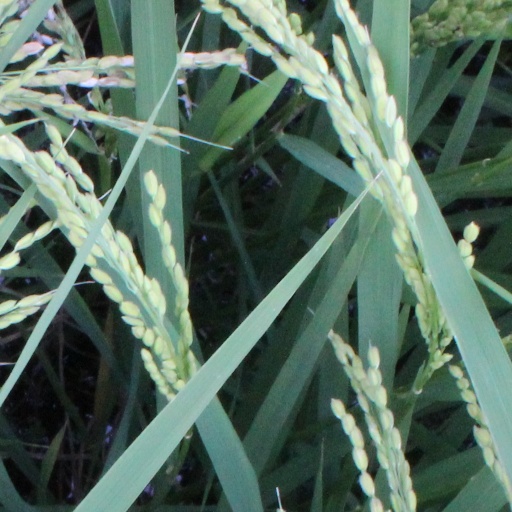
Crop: rice